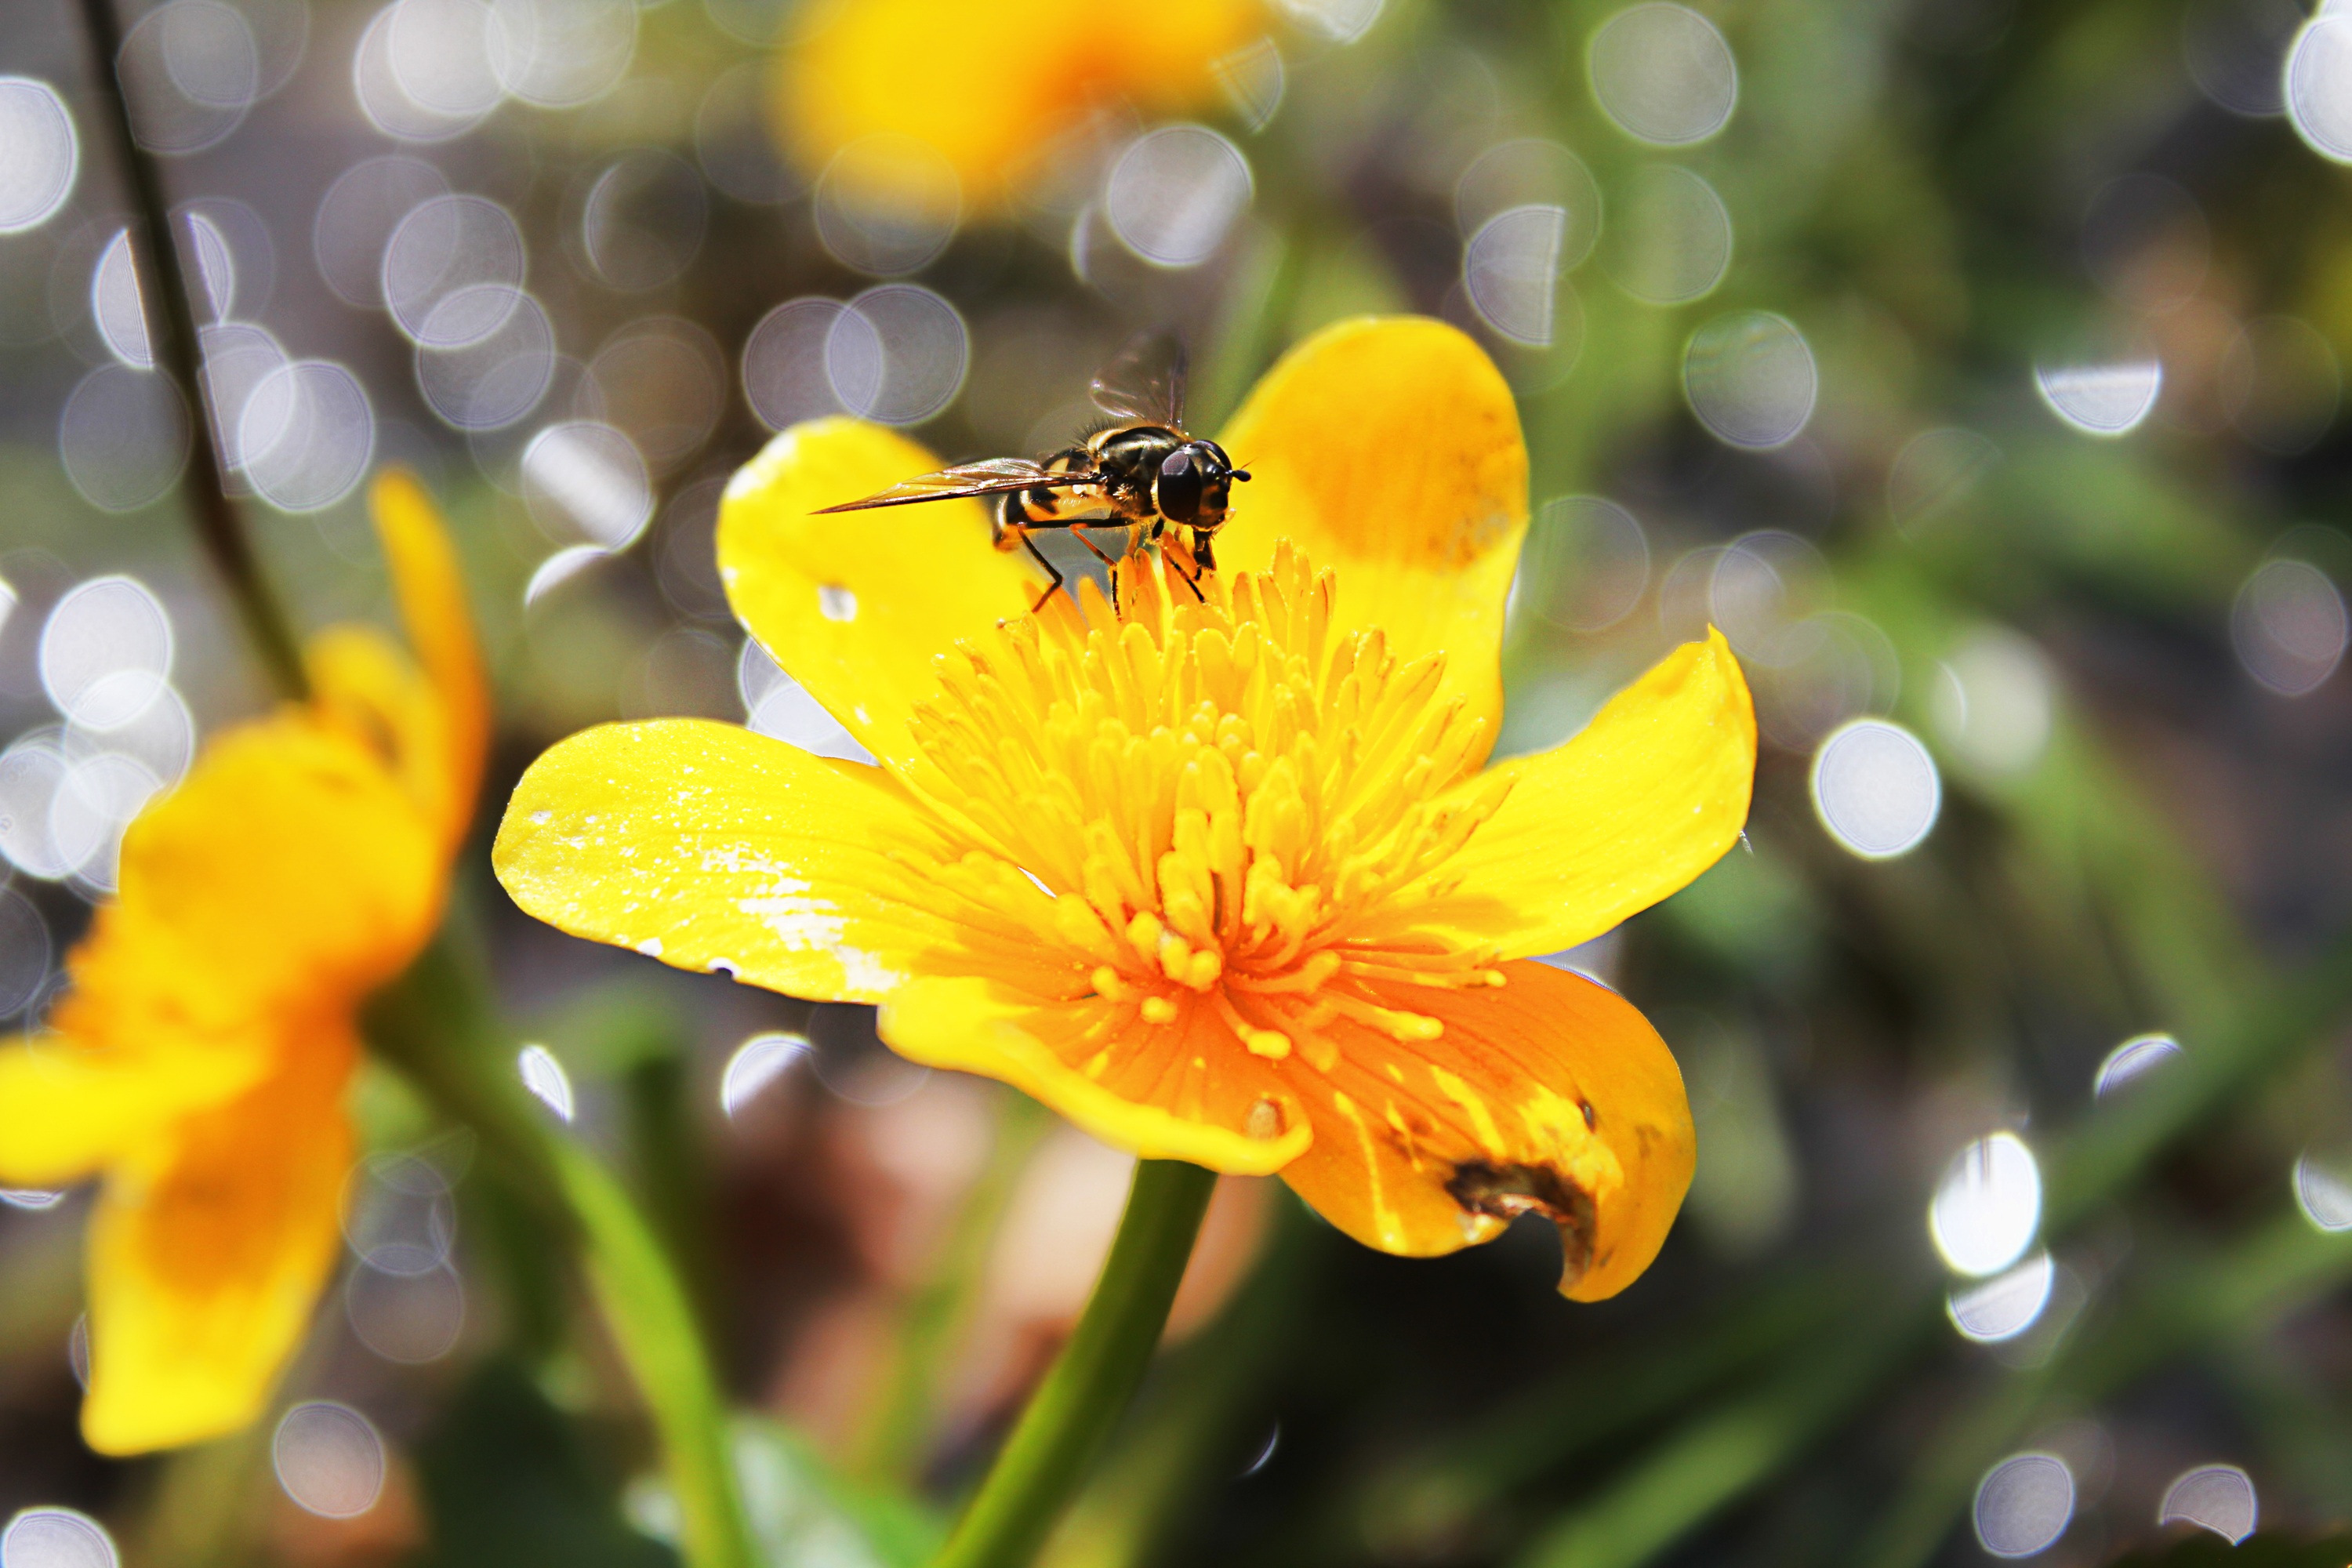
nature, blossom, plant, photography, flower, petal, bloom, pollen, pollination, insect, botany, yellow, close, flora, fauna, invertebrate, wildflower, close up, pistil, bee, nectar, macro photography, flowering plant, honey bee, land plant, membrane winged insect